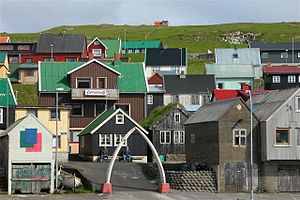
Nólsoy
Nólsoy bygd
Nólsoy er en ø på Færøerne. Navnet Nólsoy kommer formodentlig fra klippehulen Borðholið ved sydspidsen. Mange af bygdens indbyggere arbejder i Tórshavn.